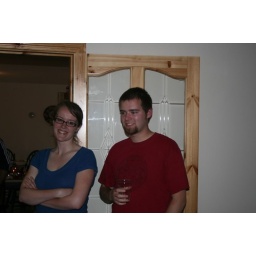
John Franklins daughter and son standing in the door to the dining room.